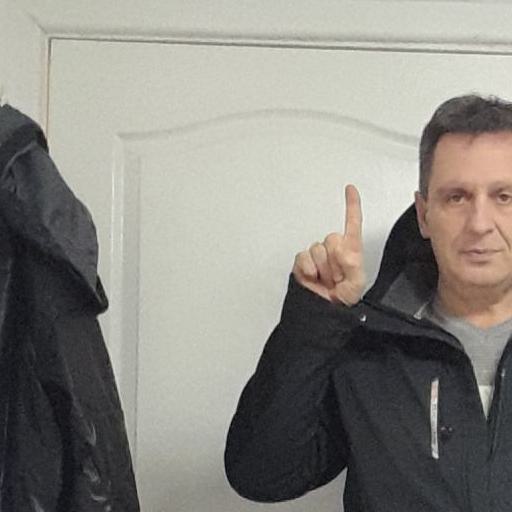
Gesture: one